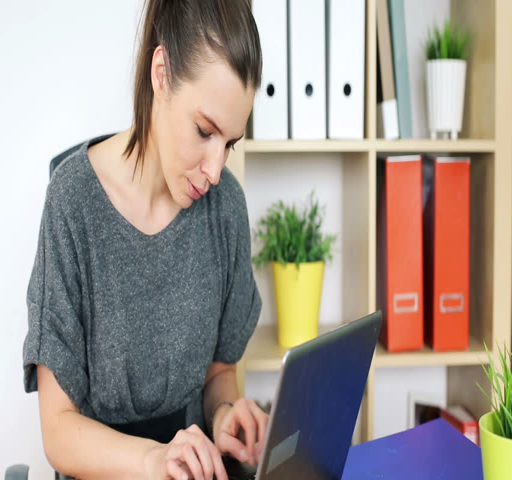
young businesswoman working on laptop in the office